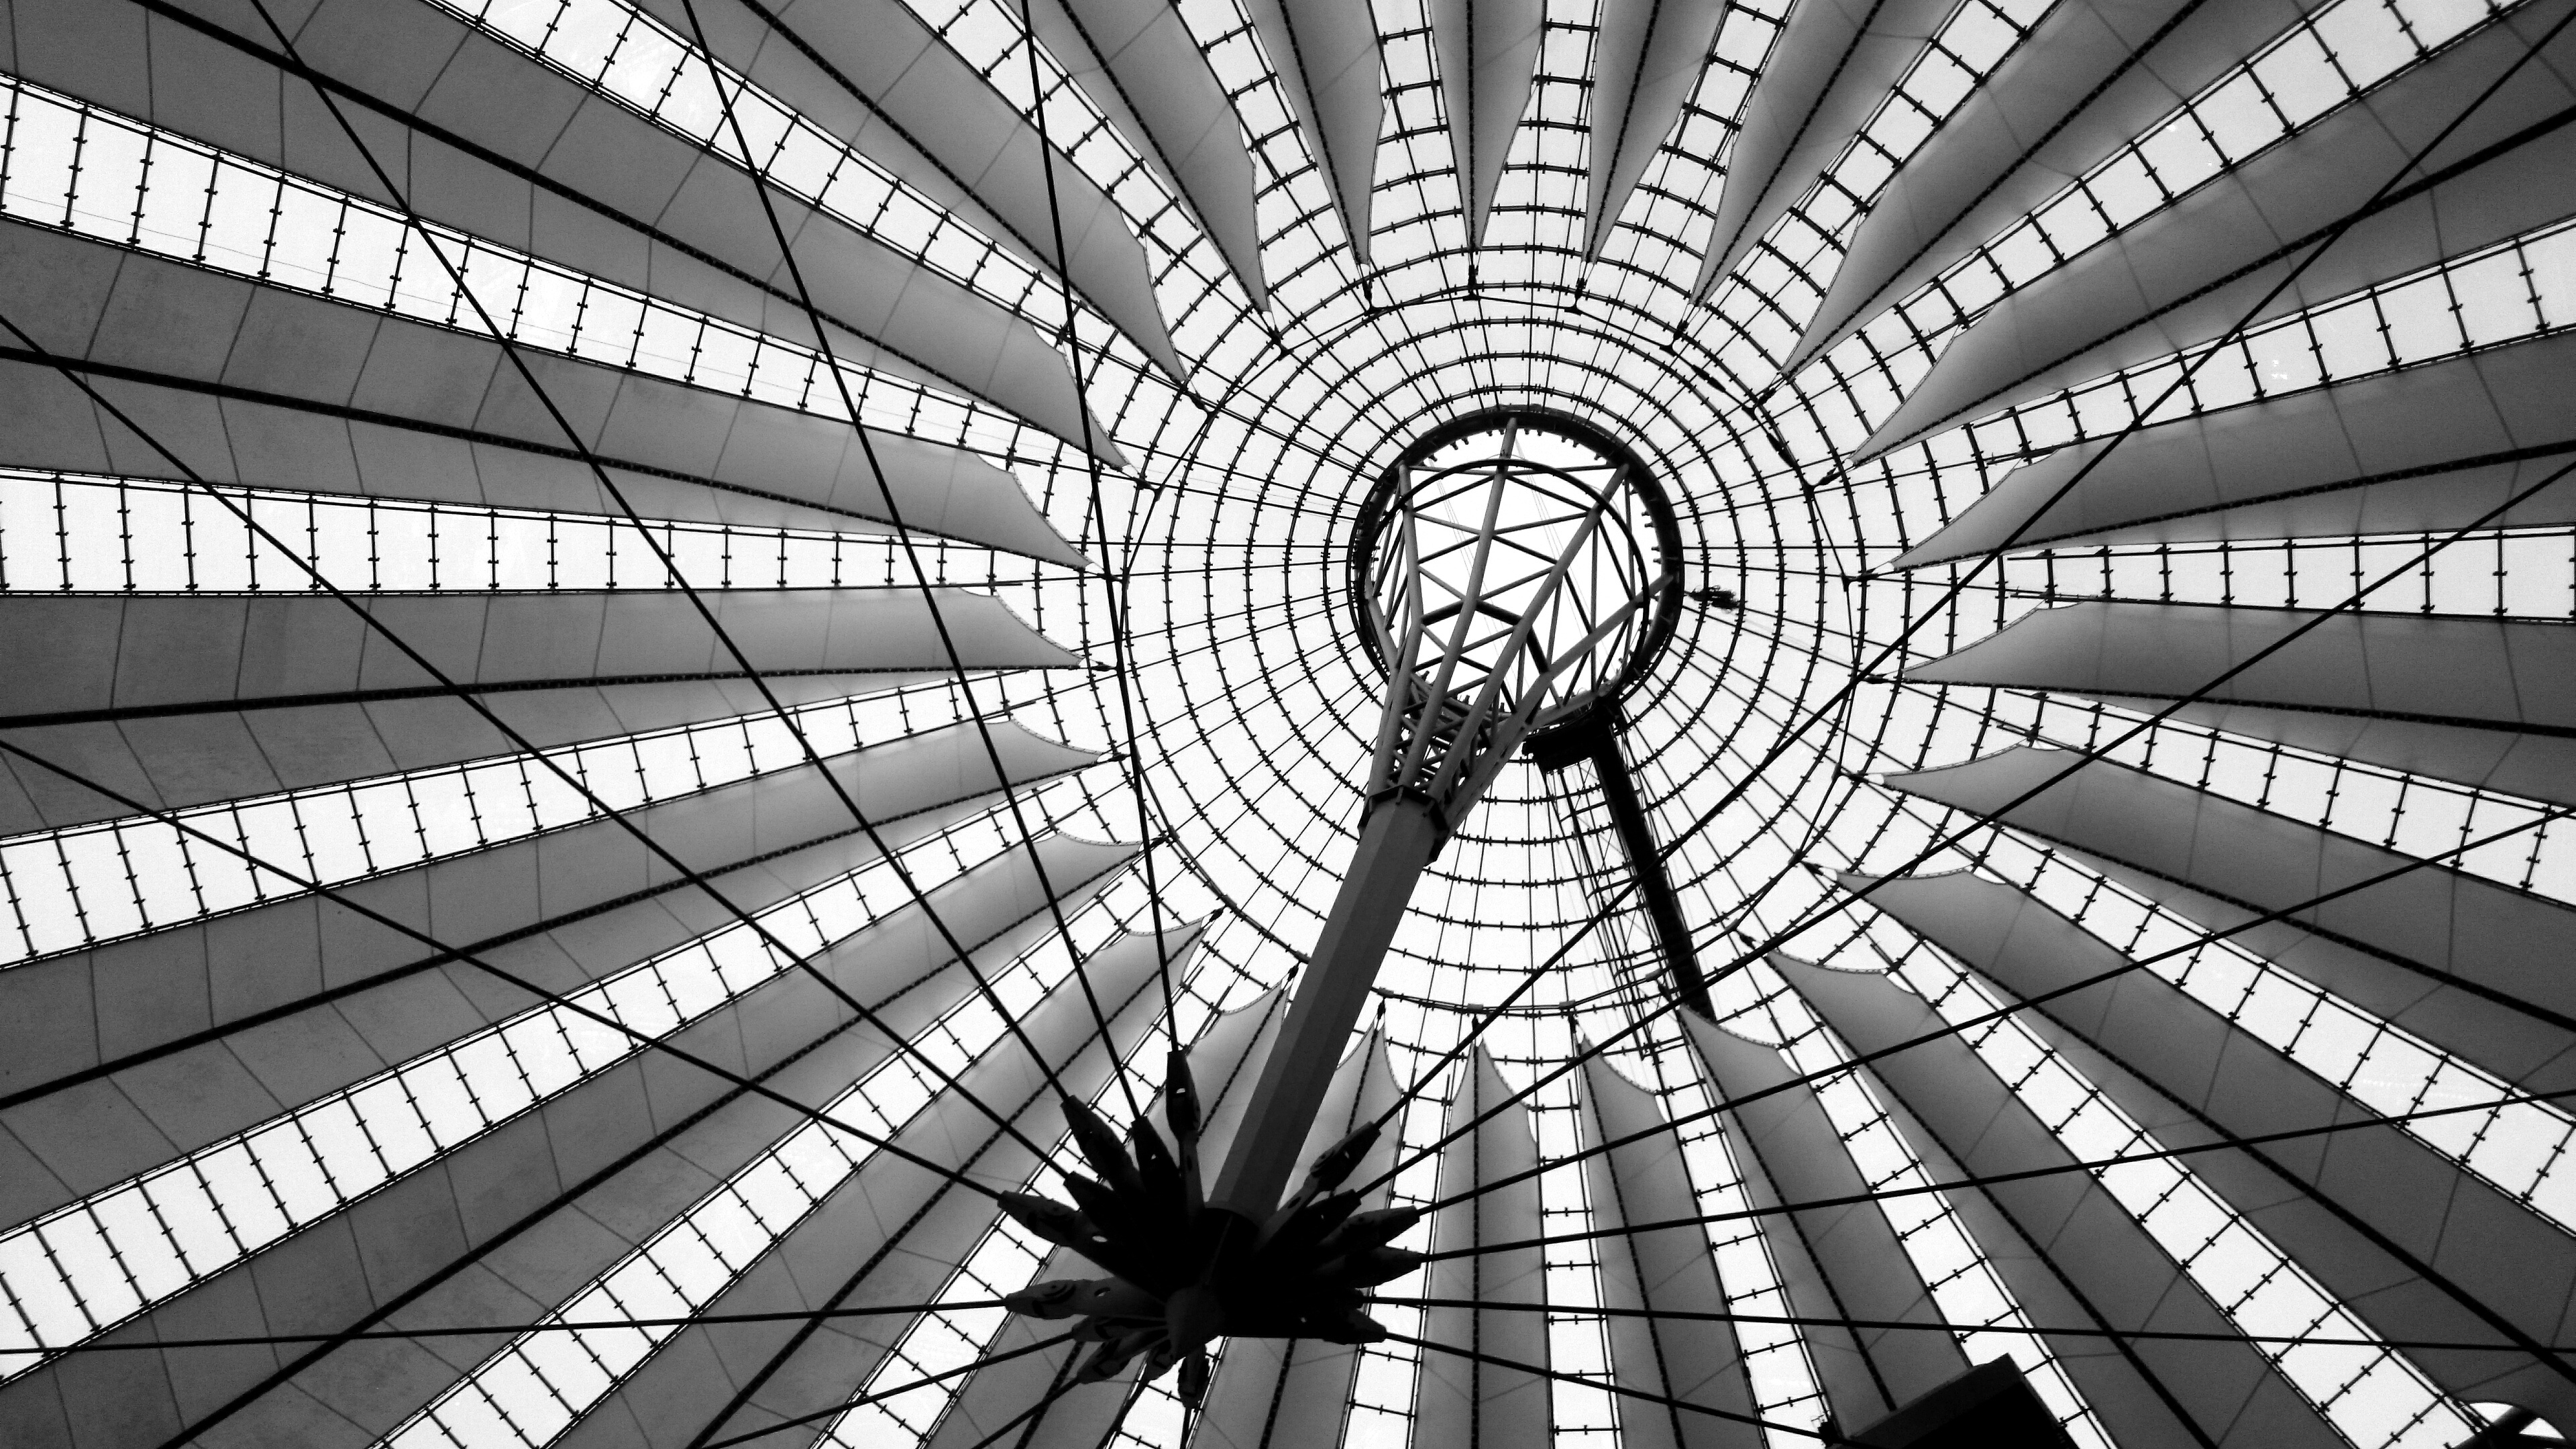
black and white, architecture, wheel, spiral, skyscraper, line, geometric, monochrome, circle, design, symmetry, germany, berlin, center, tourist attraction, dome, shape, monochrome photography, sony center